Phú Thọ province

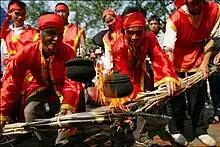
Men of Phú Thọ province

The province has one town municipality, ten rural districts, five precincts, nine district-level towns and 181 communes.